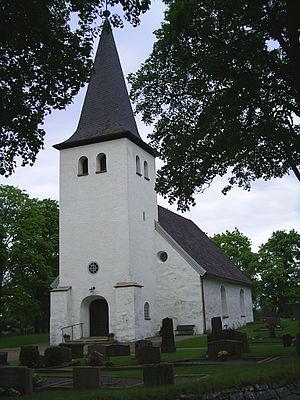
Upphärad est une localité de Suède située dans la commune de Trollhättan du comté de Västra Götaland. Elle couvre une superficie de 0,59 km². En 2010, elle compte 588 habitants.